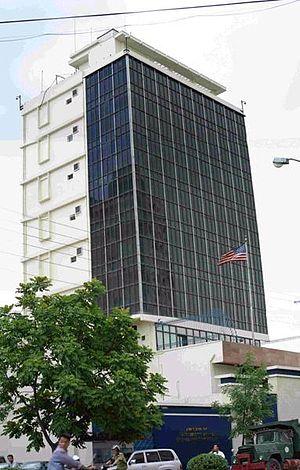
Voici les représentations diplomatiques des États-Unis à l'étranger :